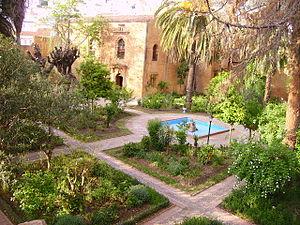
Les jardins de l'intérieur de la Kasba de Chefchaouen.
Chefchaouen ou Chaouen est une ville du nord-ouest du Maroc, bâtie à 600 m d'altitude au pied des monts Kelaa et Meggou, sur la chaîne du Rif. Elle est le chef-lieu de la province homonyme. Sa population est de 42 786 habitants.
Le patrimoine culturel du Maroc est protégé conformément à la Loi 19-05 et la Loi 22-80, qui rapportent les Monuments Historiques et les Sites classés. L'Inventaire National du Patrimoine Culturel, est maintenue par l'Institut National des Sciences de l'Archéologie et du Patrimoine.